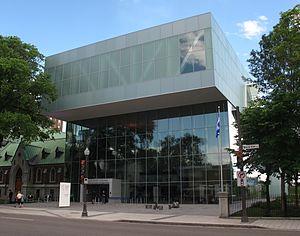
Pavillon Pierre Lassonde Musée national des beaux-arts du Québec (MNBAQ) Parc des Champs-de-Bataille Québec (Québec) Canada
Le pavillon Pierre Lassonde est un édifice du complexe muséal du Musée national des beaux-arts du Québec à Québec. Construit au coût de 103,4 millions $, le nouveau musée a ouvert ses portes le 24 juin 2016. L’addition de 14 900 m² a augmenté de 90 % la surface d’exposition du musée, afin d’accueillir des œuvres d’art contemporain. Ce pavillon devient la nouvelle porte d’entrée d’un complexe muséal enrichi de sept nouvelles galeries.
La Grande Allée est une des artères les plus célèbres de Québec.
Le Musée national des beaux-arts du Québec est situé sur la Grande Allée Ouest en bordure du parc des Champs-de-Bataille à Québec. Il a pour mission « de faire connaître, de promouvoir et de conserver l'art québécois de toutes les périodes, de l'art ancien à l'art actuel, et d'assurer une présence de l'art international par des acquisitions, des expositions et d'autres activités d'animation ».